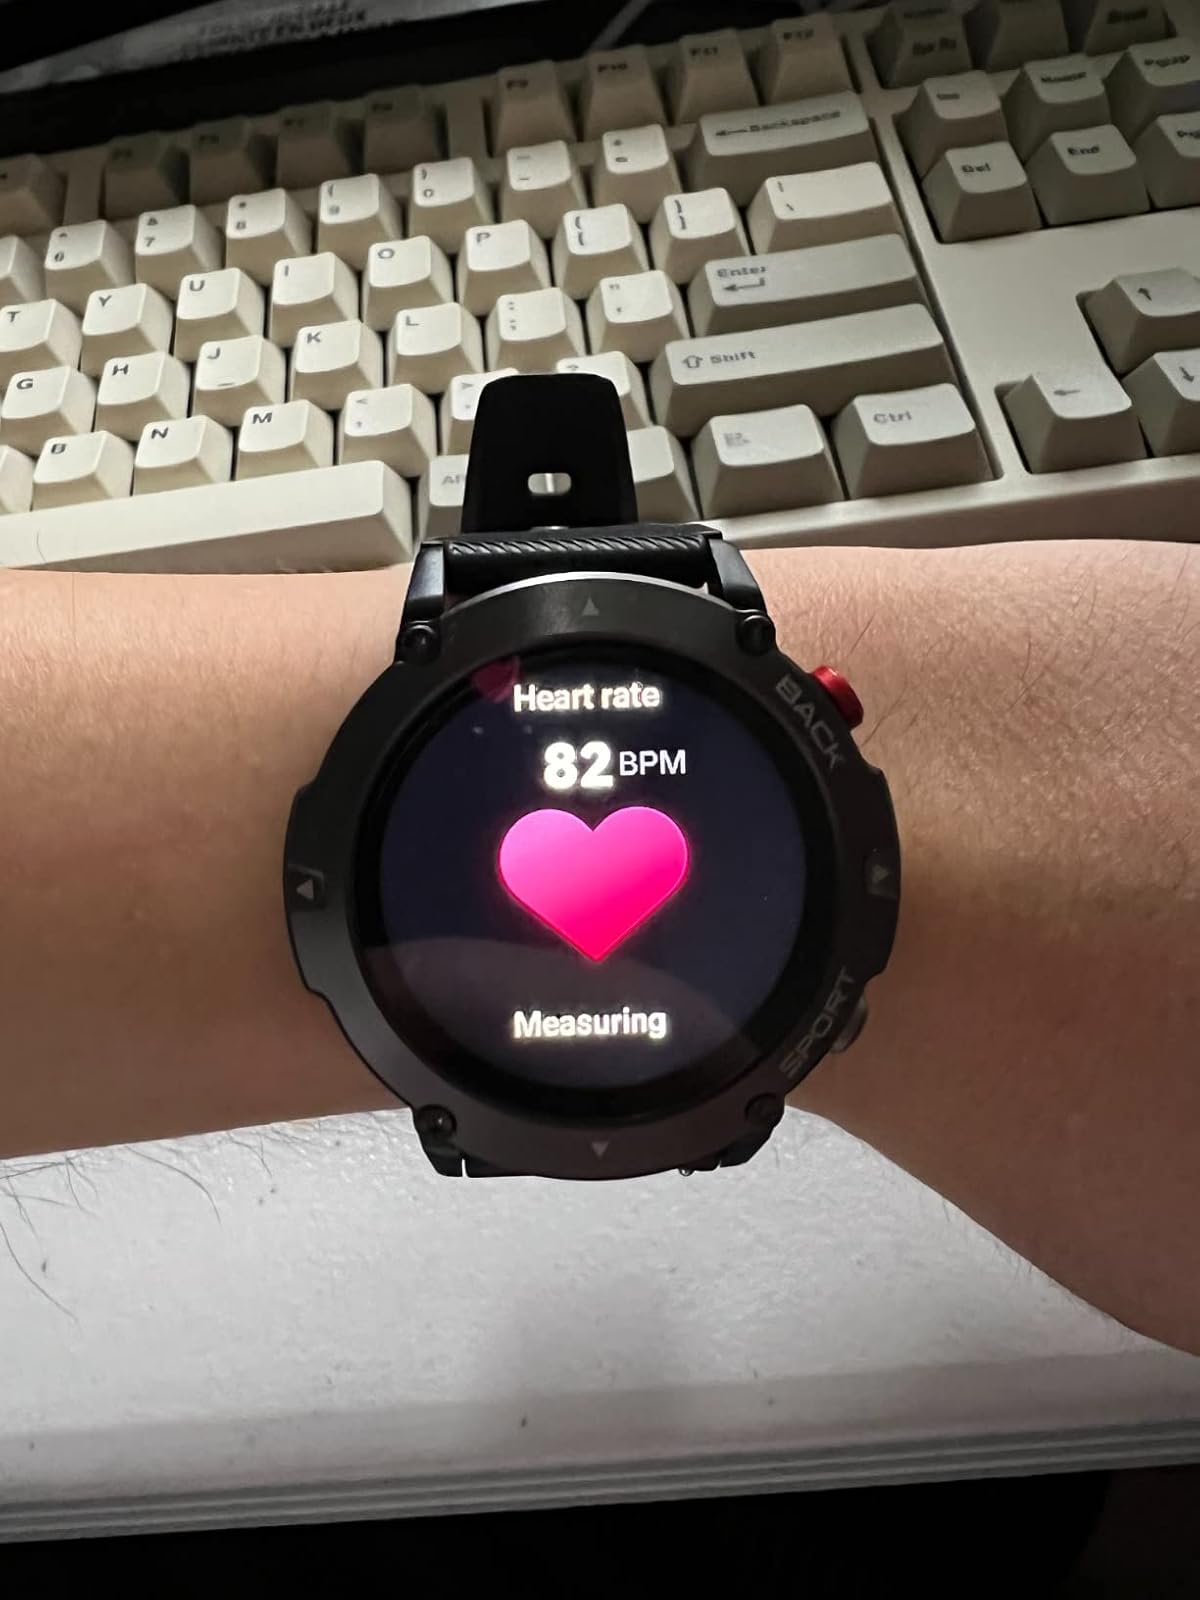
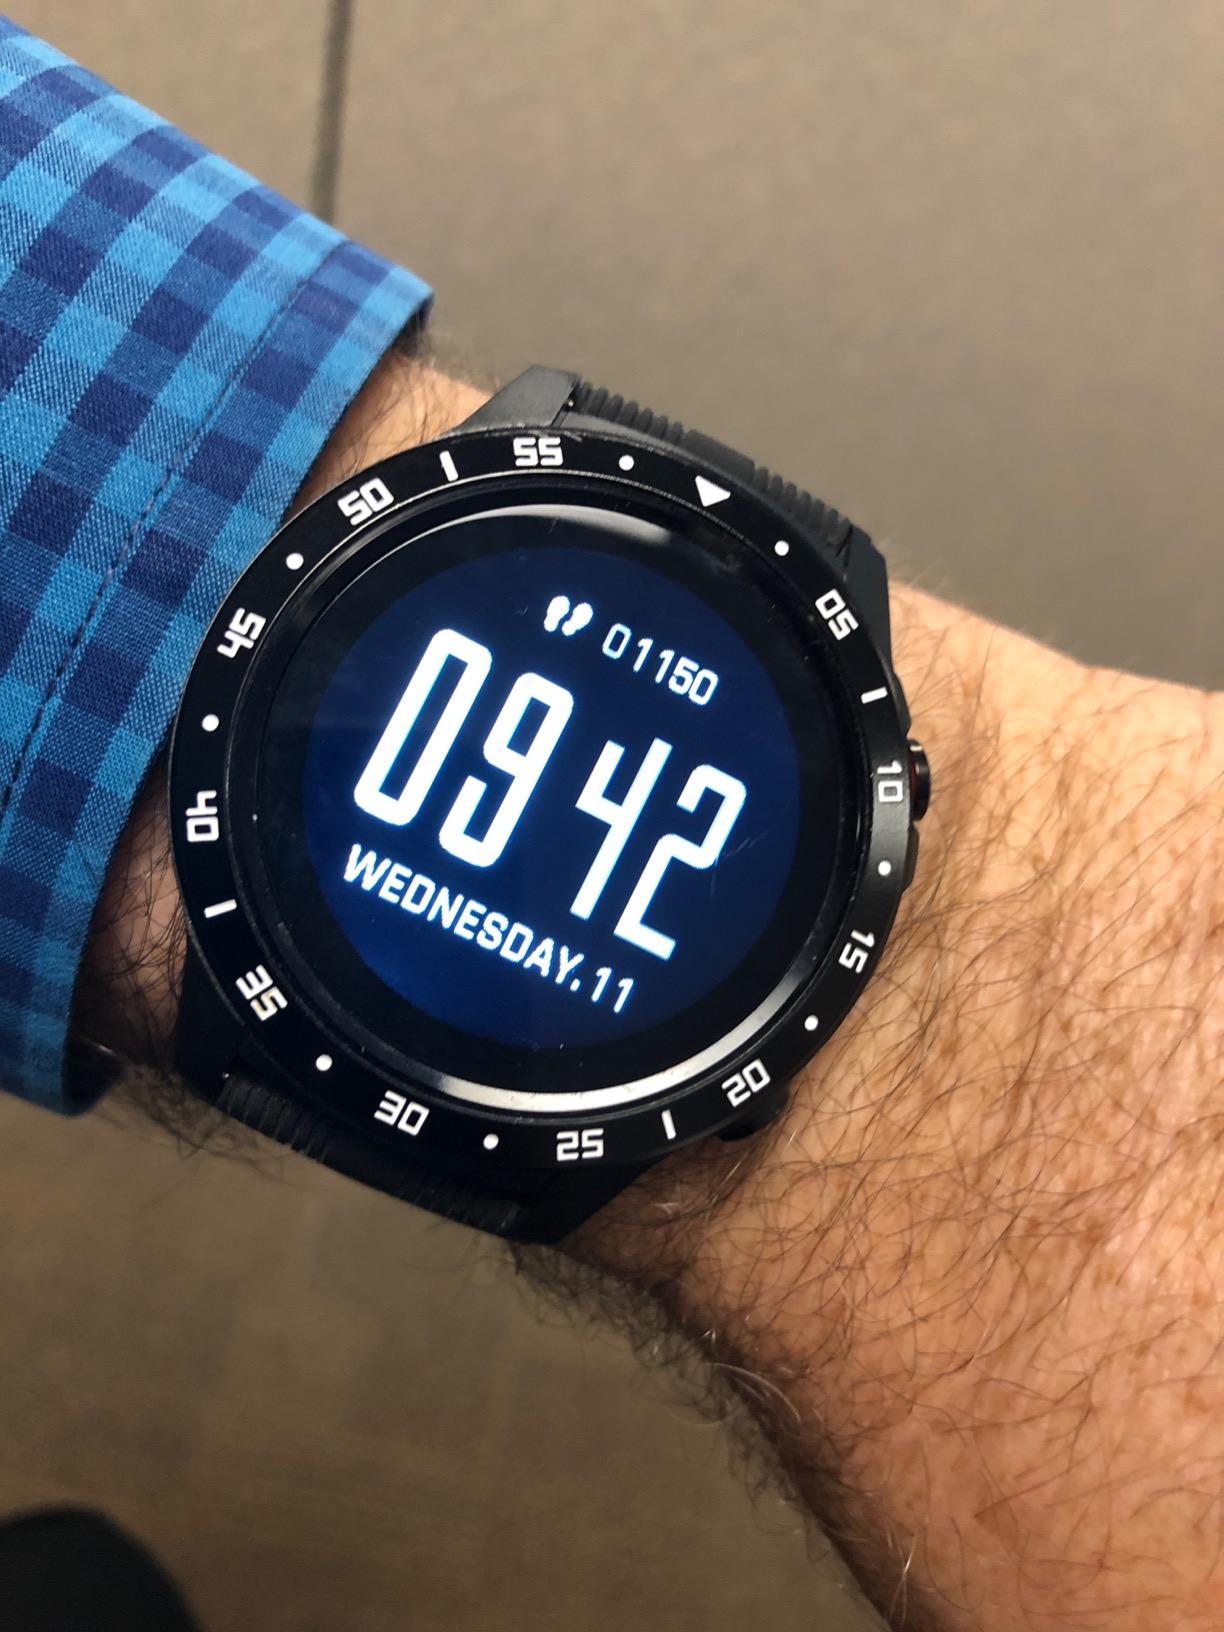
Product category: smartwatch
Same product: no